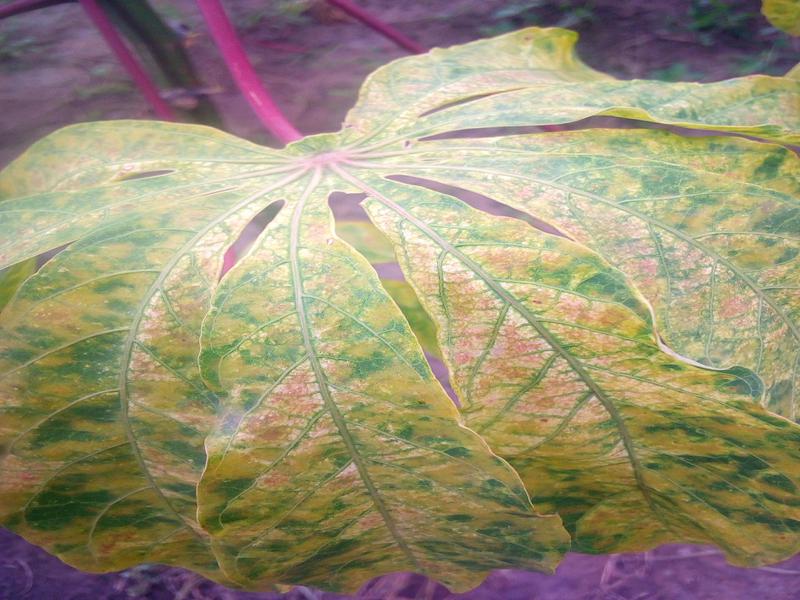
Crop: cassava
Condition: brown_streak_disease